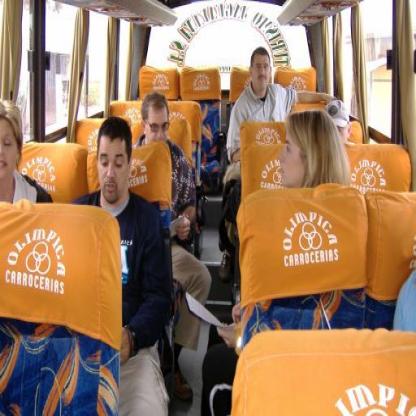
Scene: Indoor